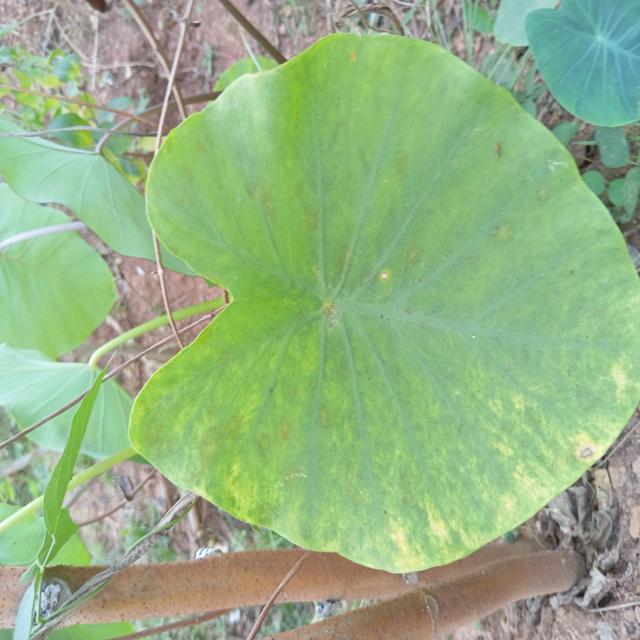
Label: Early_Blight